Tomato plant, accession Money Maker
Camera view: horizontal (90 deg, fisheye); turntable rotation: 30 degrees
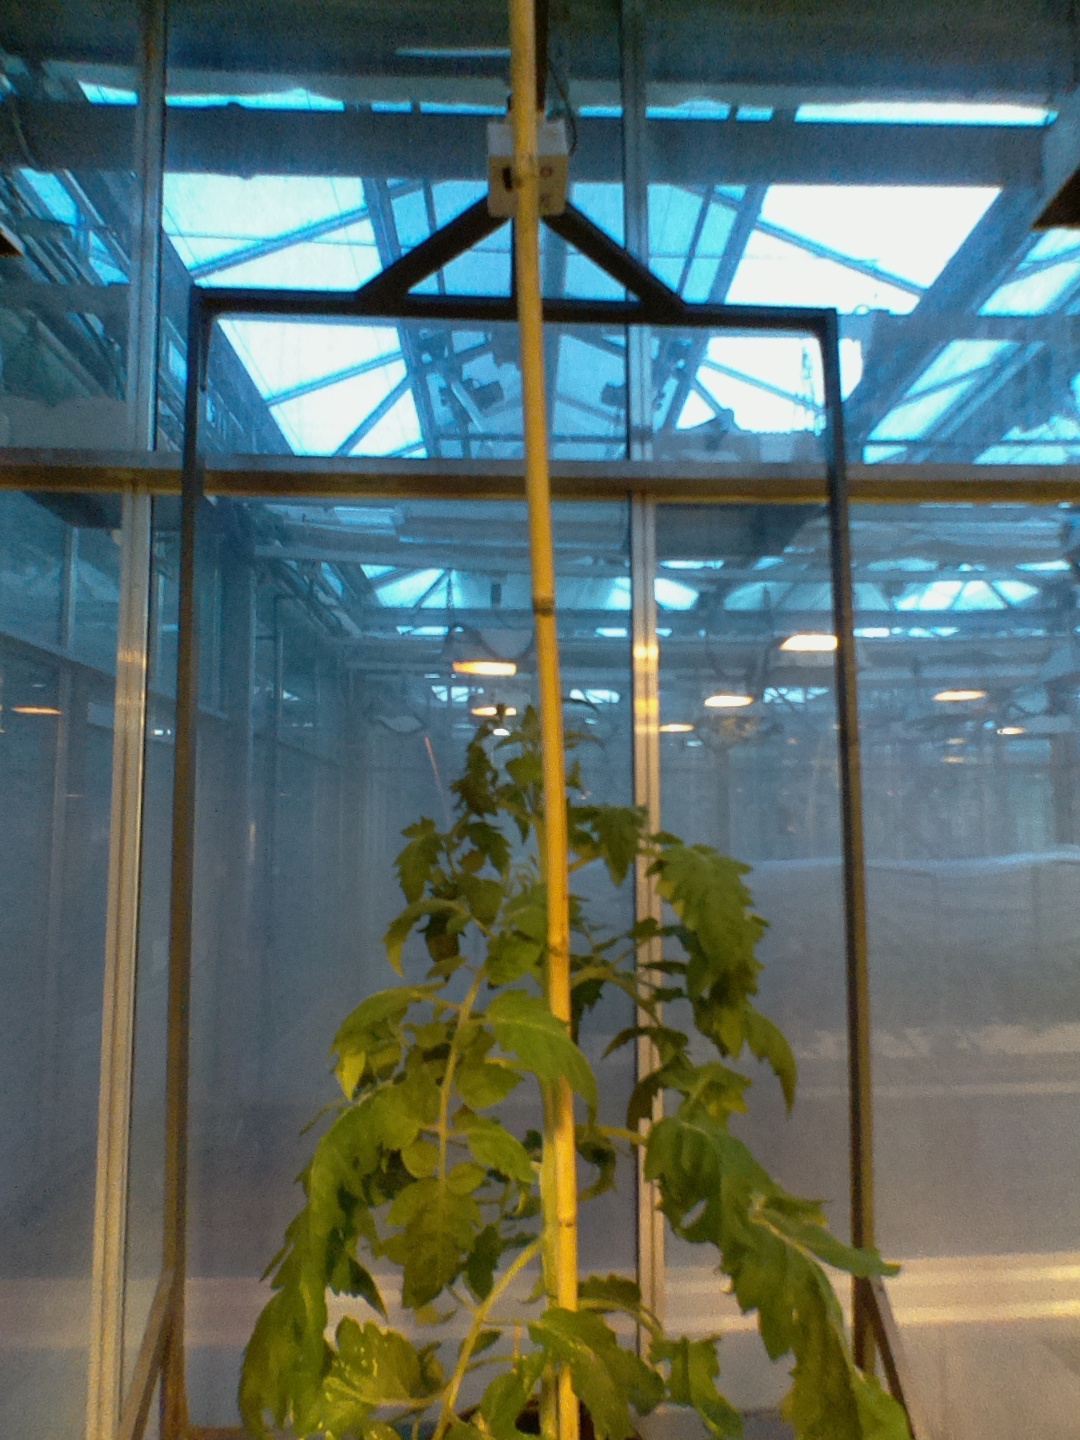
BBCH growth stage 60: First flowers open